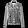
Label: Coat